List of bicycle-sharing systems

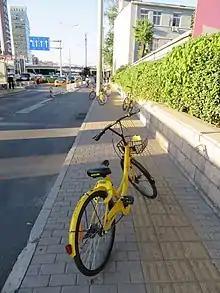
Ofo bikes randomly parked on the pavement (sidewalk) in Beijing.

A municipal scheme in Beijing was launched in 2012 with the stationing of 2,000 bikes in the Chaoyang district. The scheme was scheduled to consist of 20,000 rental bikes and 500 kiosks, according to the Beijing Municipal Commission of Development and Reform. The main operating area was to be in business districts and near subway stations and major public venues. By 2015, authorities intended to have 50,000 bikes available, similar to the Hangzhou scheme that was used as a model. This development followed the failure of a scheme launched in 2005–2006 (ahead of Velib) and in the light of a 2011 announcement by the Beijing Municipal Commission of Transport that it expected to raise the bike share of urban commuter journeys from 20 to 23 percent by 2015.